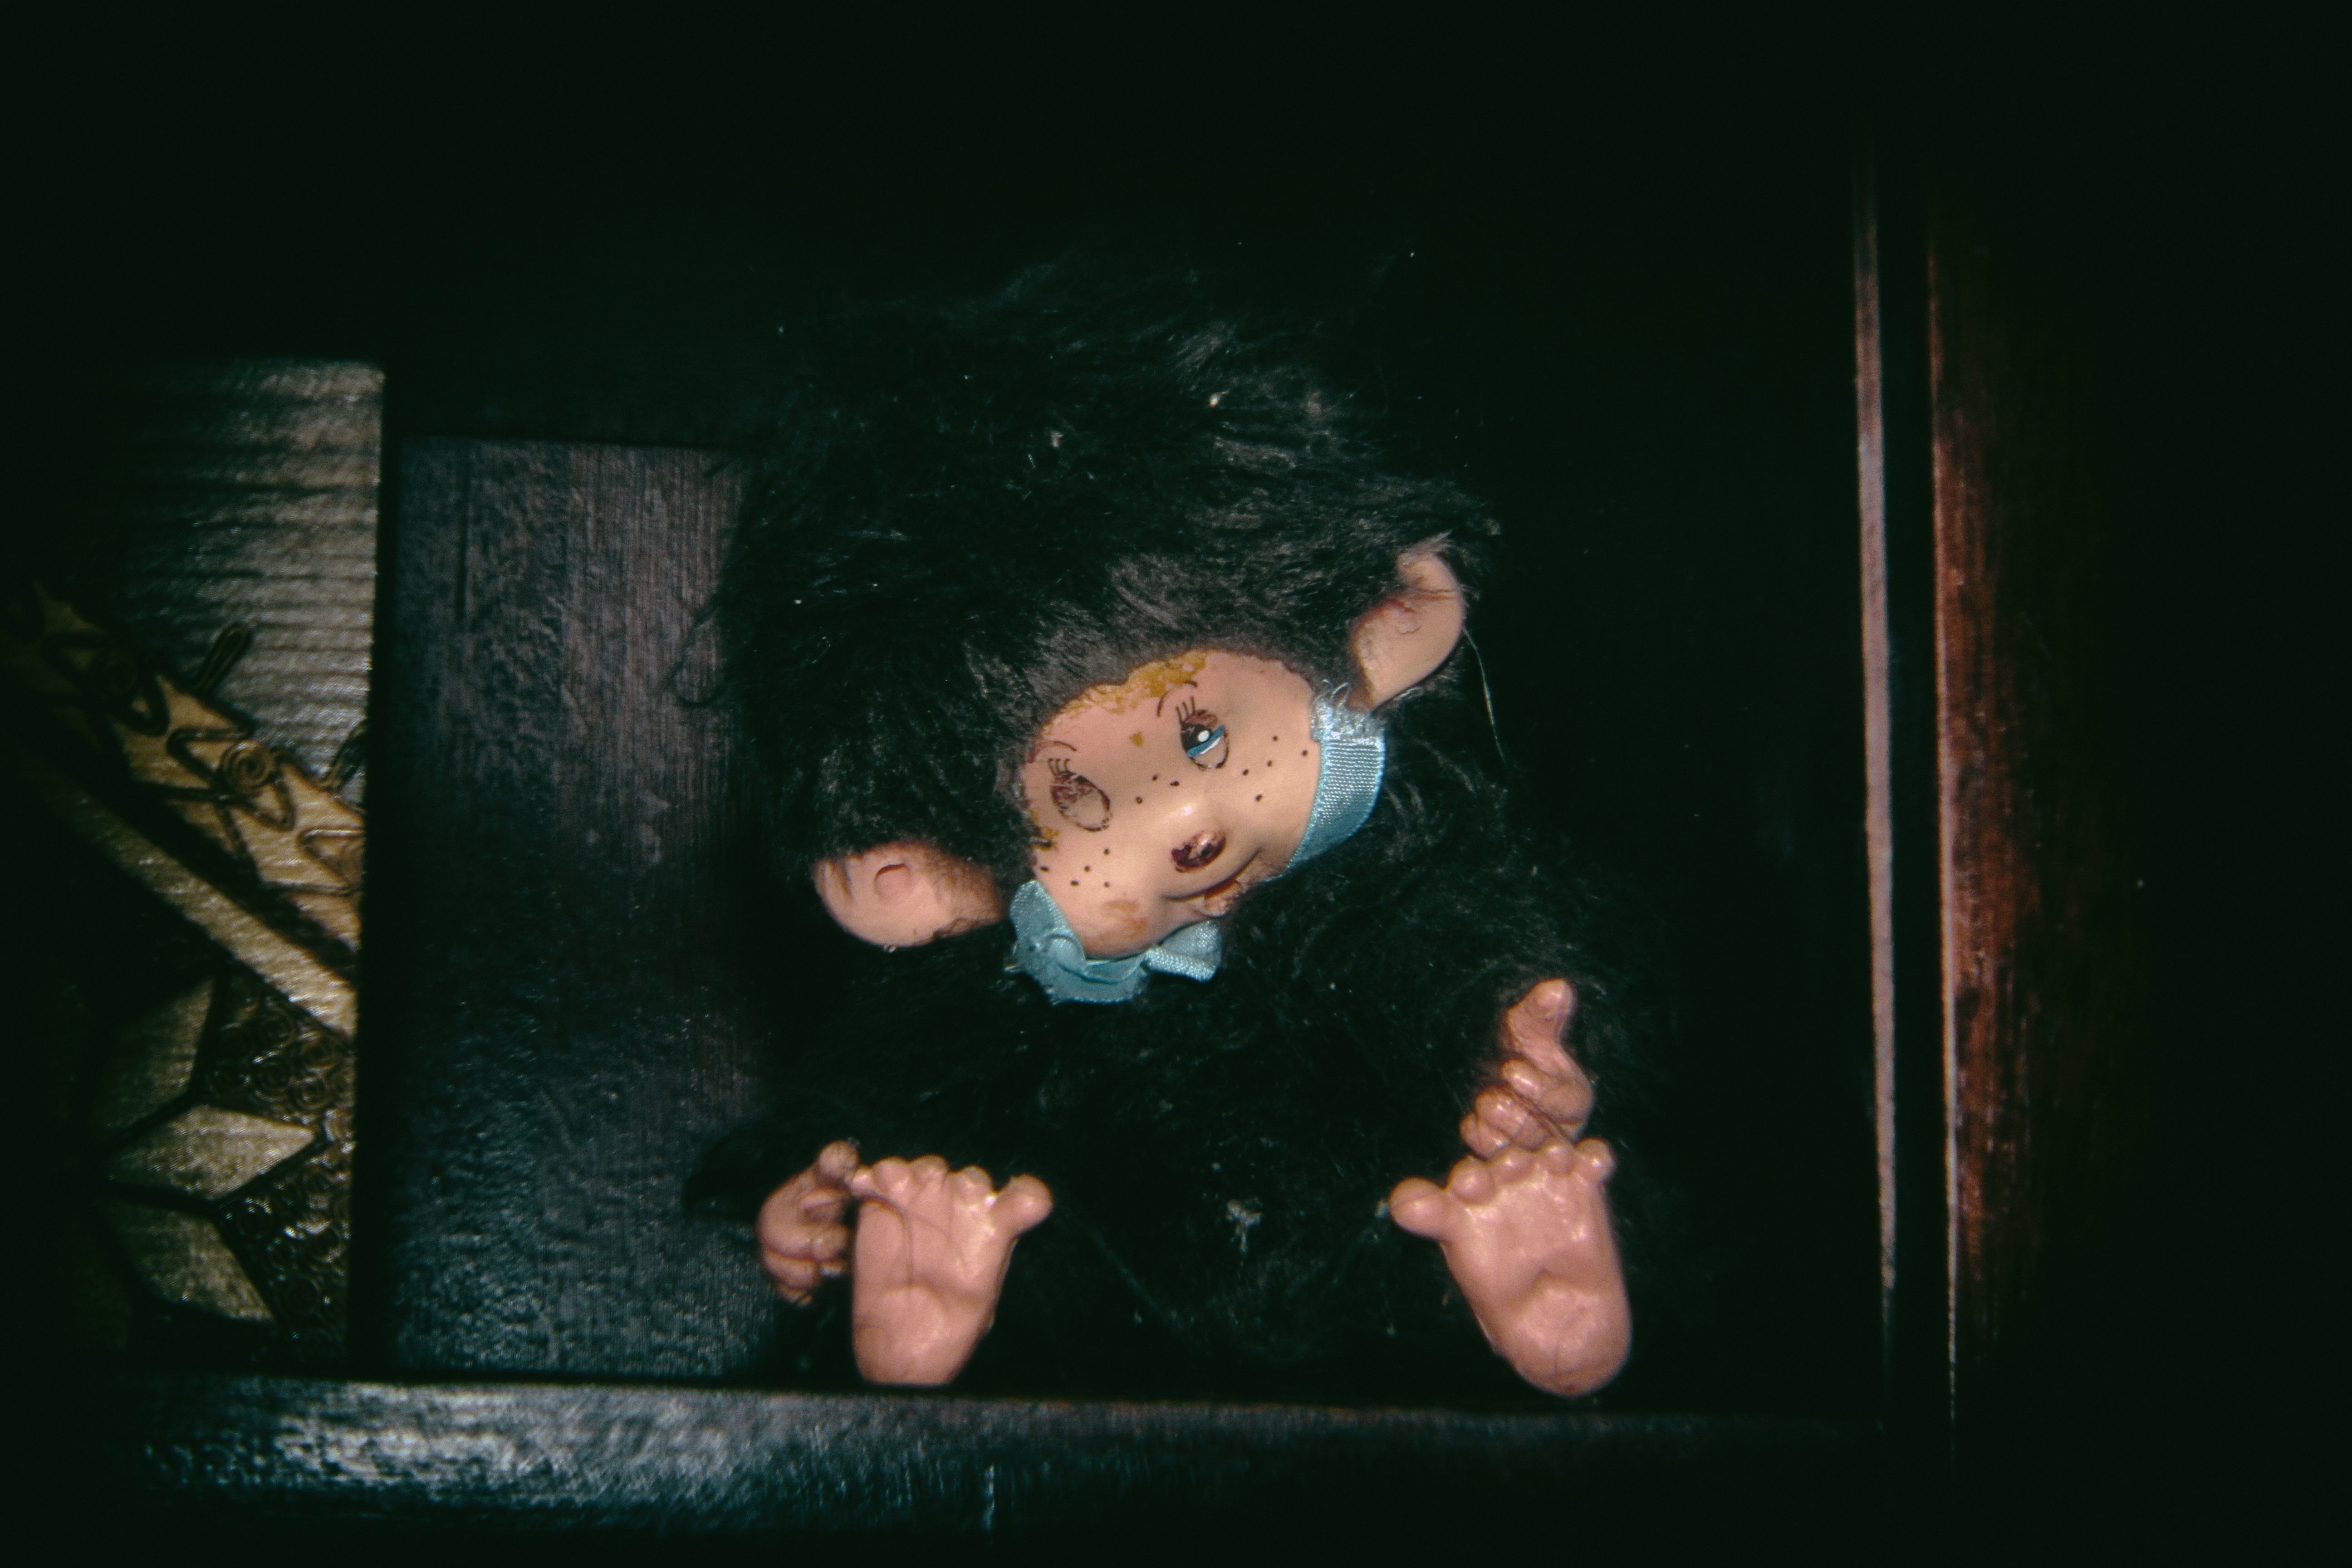
darkness, black, photograph, image, album cover